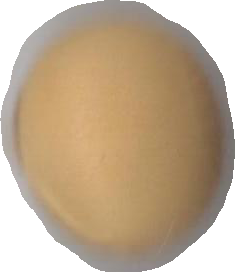
Variety: Dega